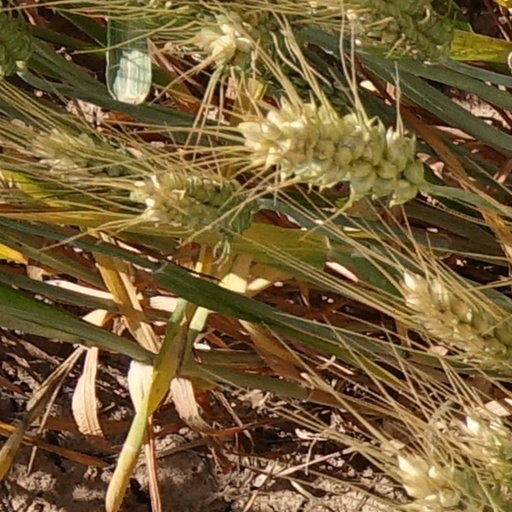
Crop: wheat